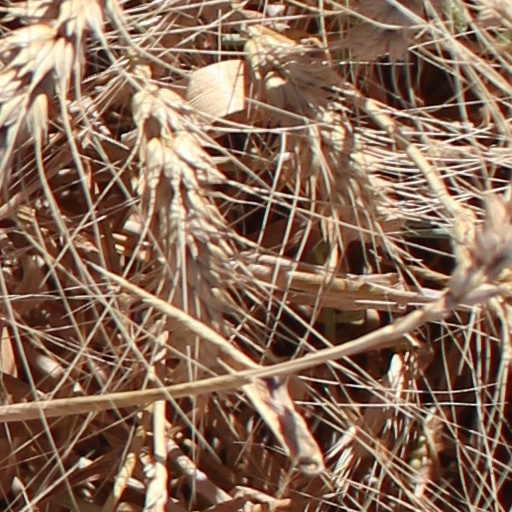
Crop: wheat